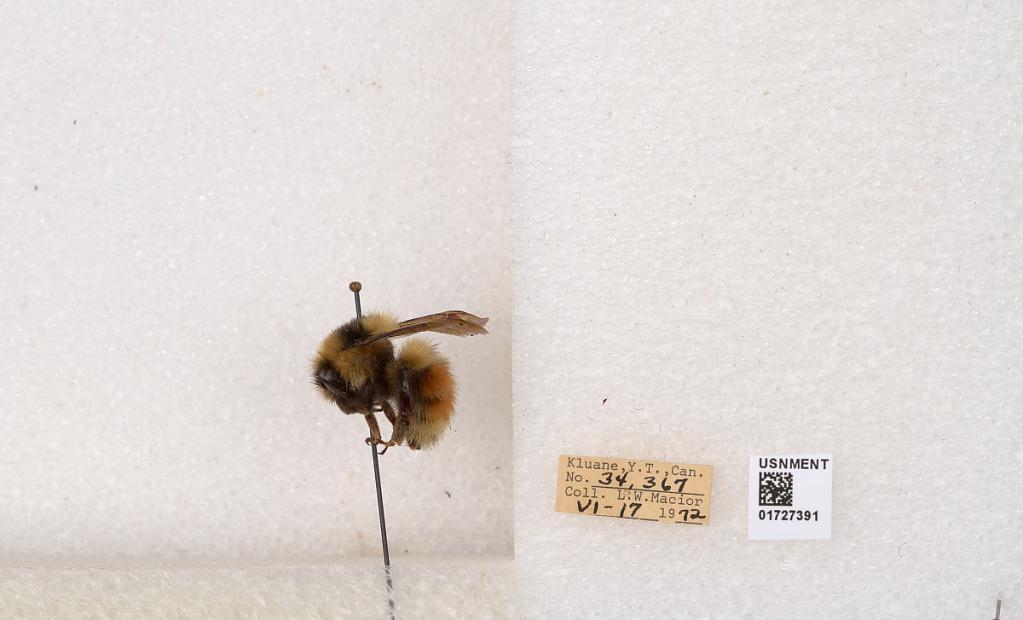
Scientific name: Bombus (Pyrobombus) sylvicola Kirby
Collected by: L. Macior
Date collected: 1972-6-17
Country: Canada
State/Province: Yukon Teritory
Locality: Kluane National Park and Reserve
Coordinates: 60.7493, -139.504